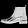
Label: Ankle boot